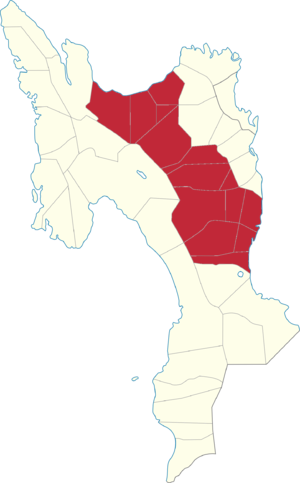
La province de Leyte aux Philippines est constituée de cinq circonscriptions législatives, chacune représentée par un député à la Chambre des représentants.